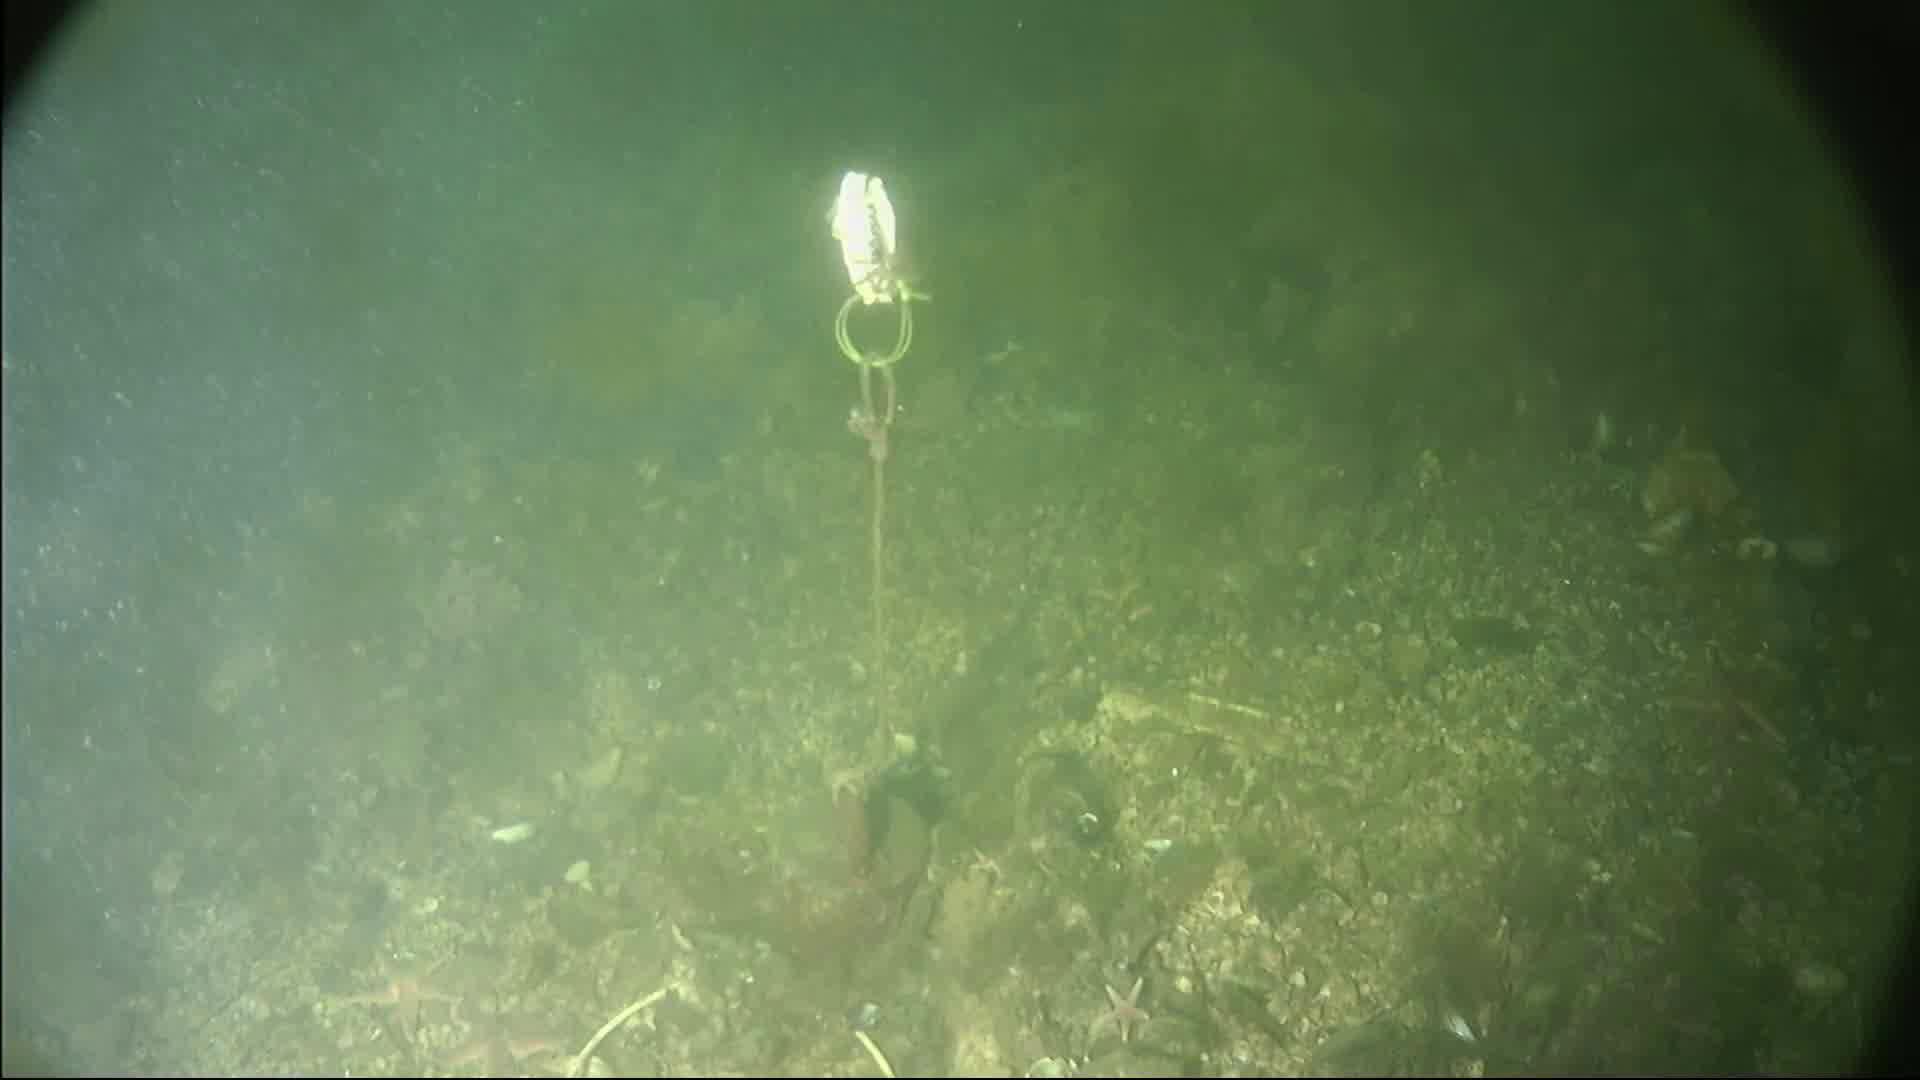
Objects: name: starfish